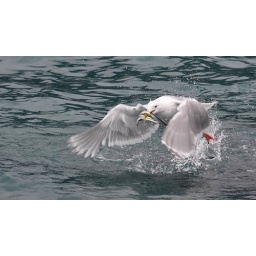
there was a school of bait fish swimming just below the surface of the water and the seagulls were going crazy.